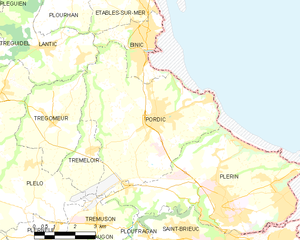
Pordic [pɔʁdik] est une commune française située près de Saint-Brieuc, dans le département des Côtes-d'Armor, en région Bretagne. Pordic appartient au pays historique du Goëlo.
Pordic [pɔʁdik] est une ancienne commune française située près de Saint-Brieuc dans le département des Côtes-d'Armor en région Bretagne.